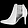
Label: Ankle boot